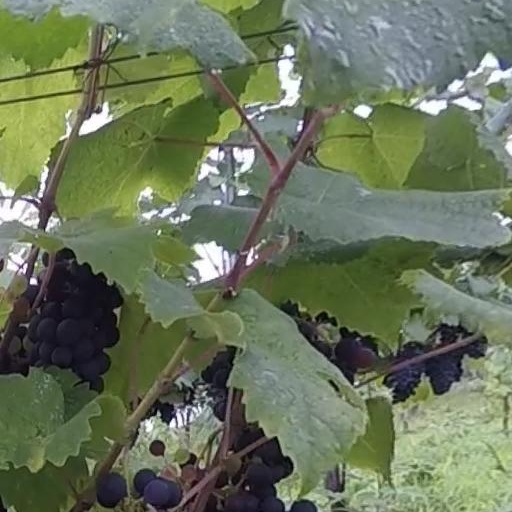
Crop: grape